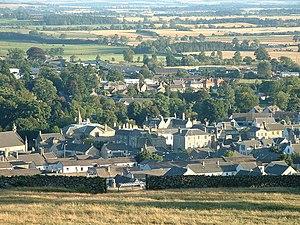
Duns est un burgh d'Écosse, situé dans le council area des Scottish Borders. Elle était la capitale administrative du Berwickshire.